High Noon

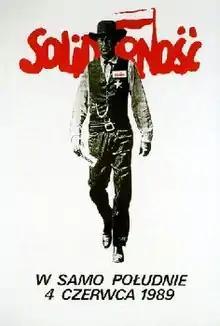
"At High Noon, June 4, 1989". Polish political poster featuring Gary Cooper to encourage votes for the Solidarity party in the 1989 elections.

"High Noon" is considered an early example of the revisionist Western. Kim Newman calls it the "most influential Western of the 1950s (because) its attitudes subtly changed the societal vision of the whole (Western) genre". The traditional format of the Western is of a strong male character leading the civilized against the uncivilized but in this film, the civilized people fail (in a way described by John Wayne as "un-American") to support their town marshal. Newman draws the contrast between the "eerily neat and civilised" town of Hadleyville and the "gutlessness, self-interest and lack of backbone exhibited by its inhabitants" who will allow the town to "slip back into the savage past" from which Kane and his deputies once saved it.